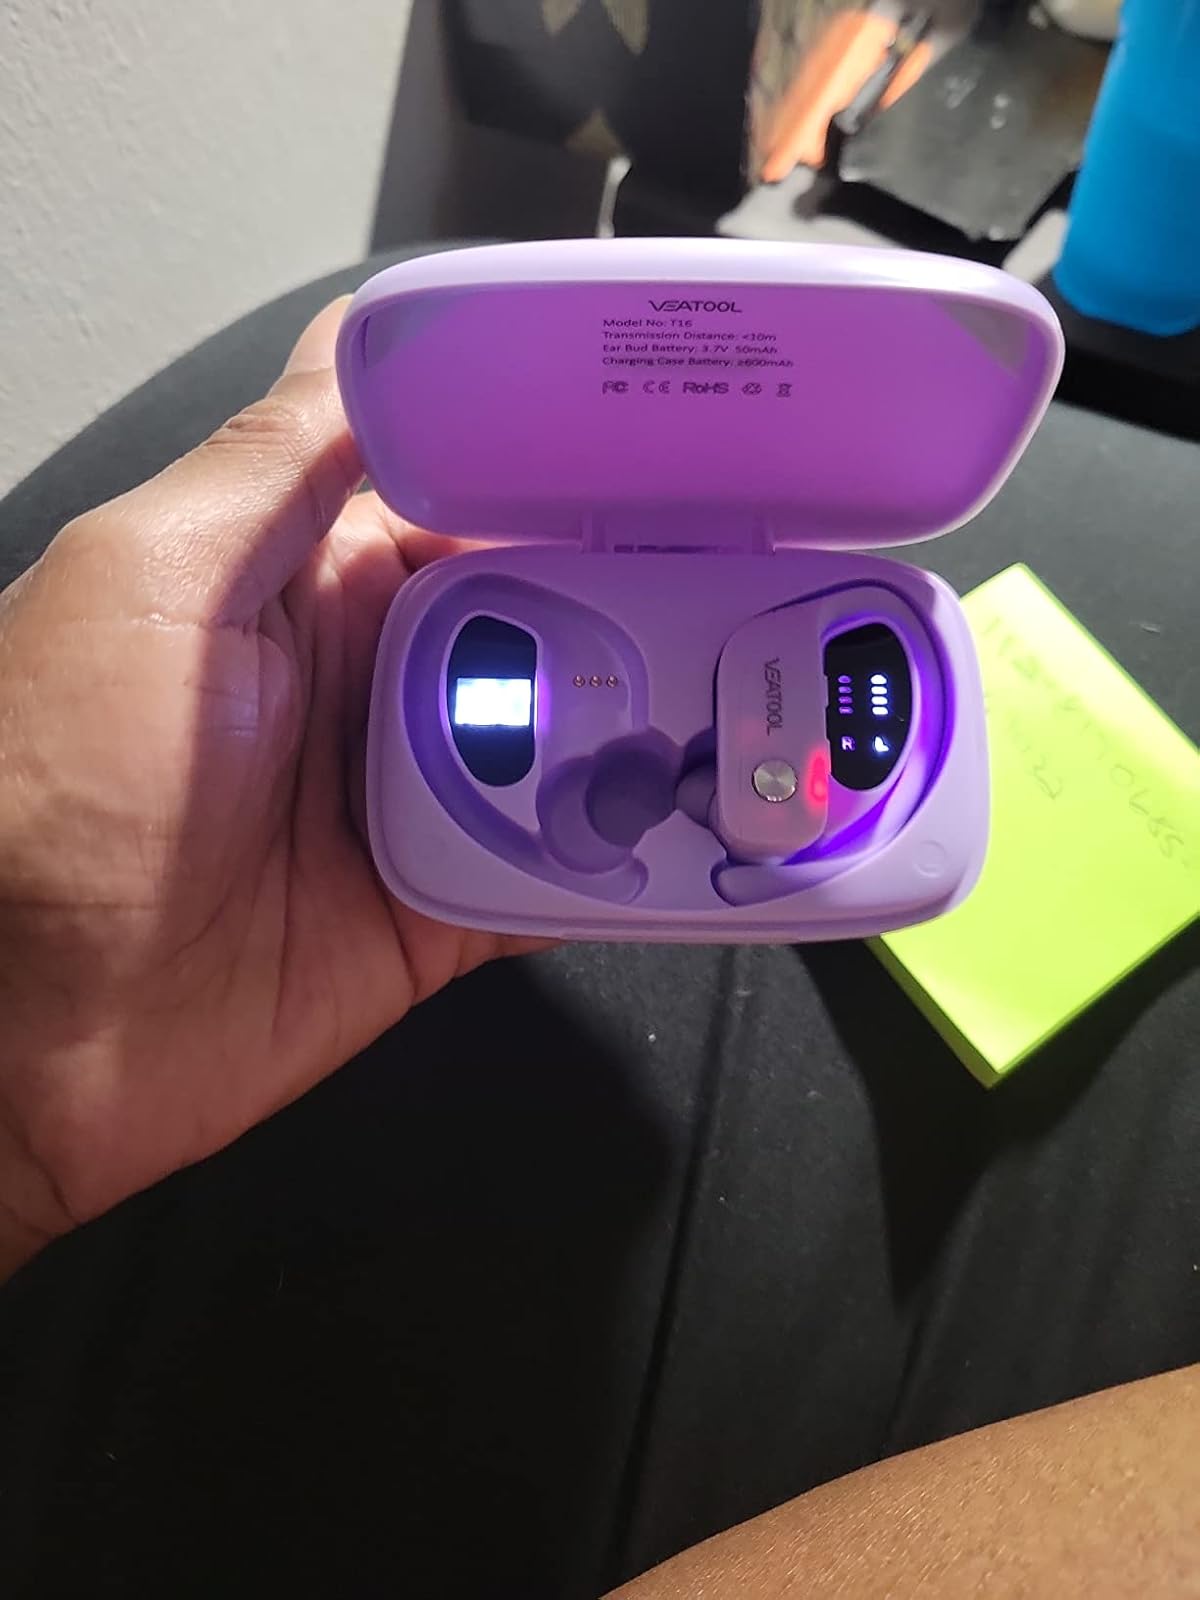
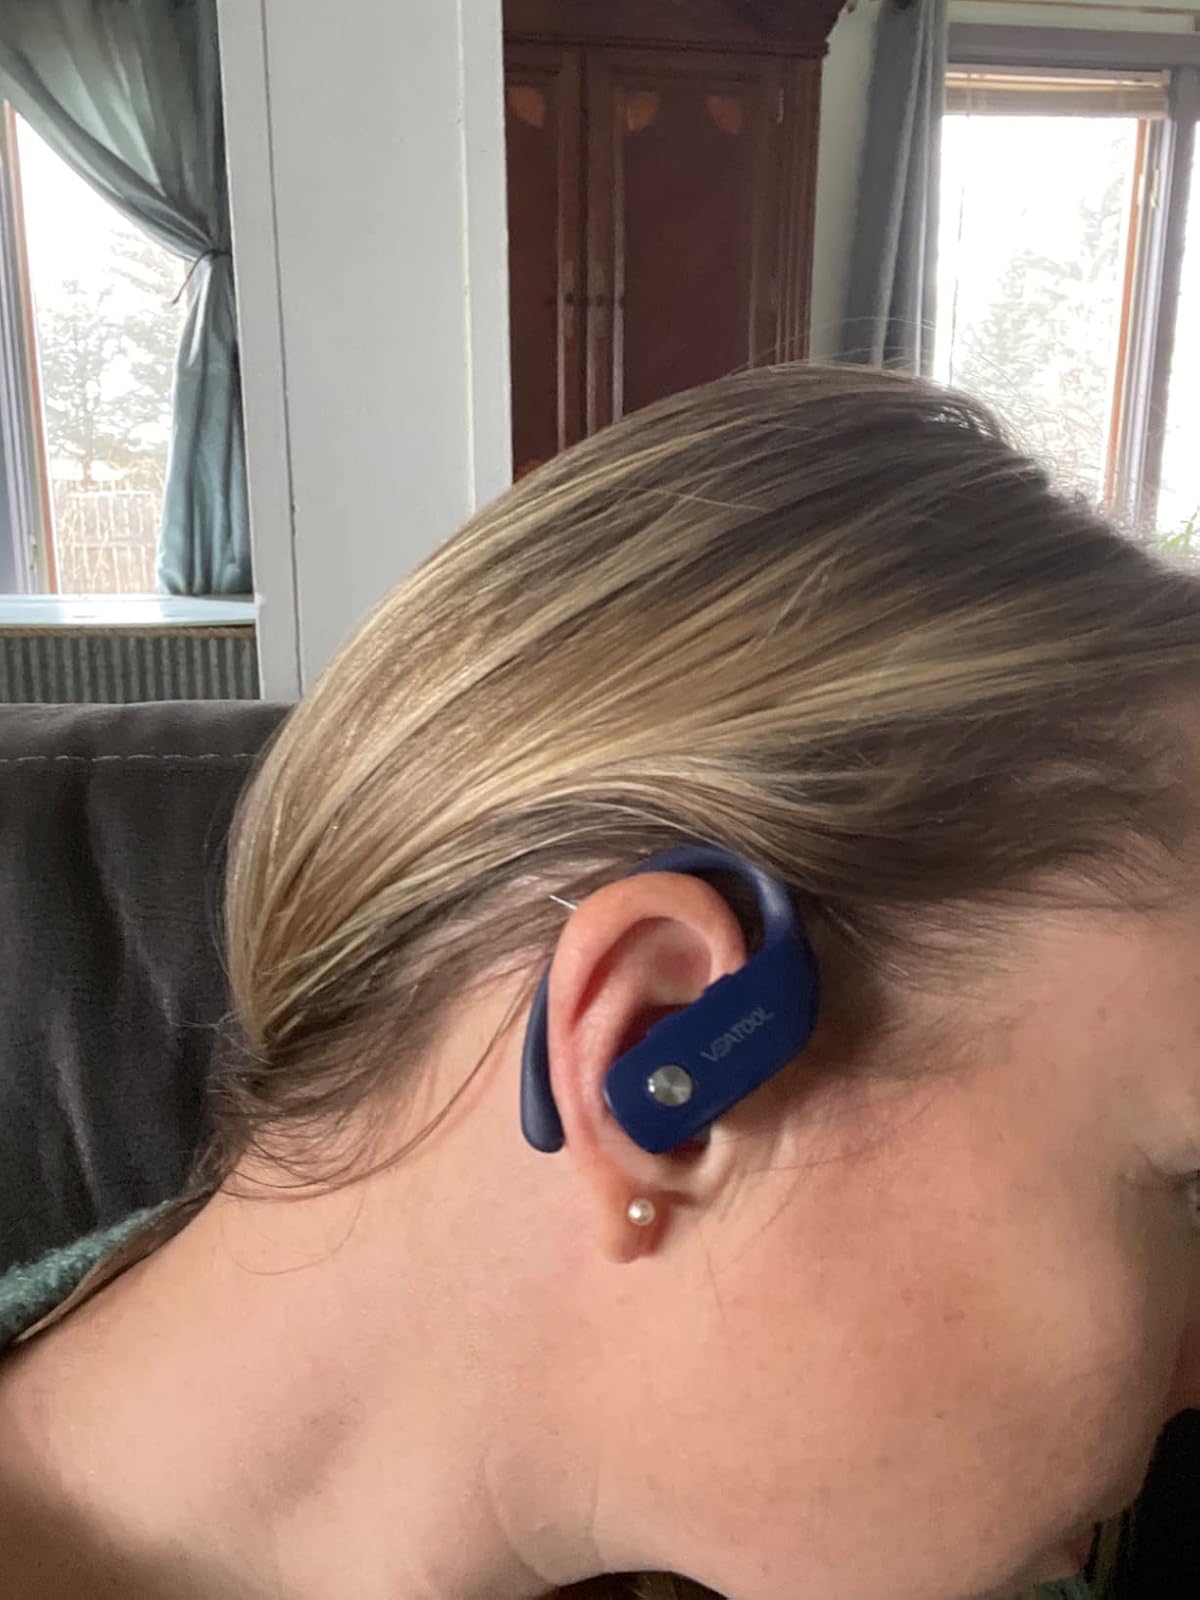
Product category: earbuds
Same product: no